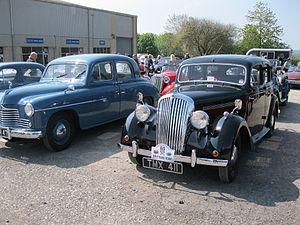
Le nom Singer Twelve fut utilisé pour plusieurs automobiles produites par le constructeur anglais Singer Motors.